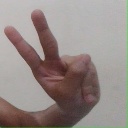
अक्षर: ऐ